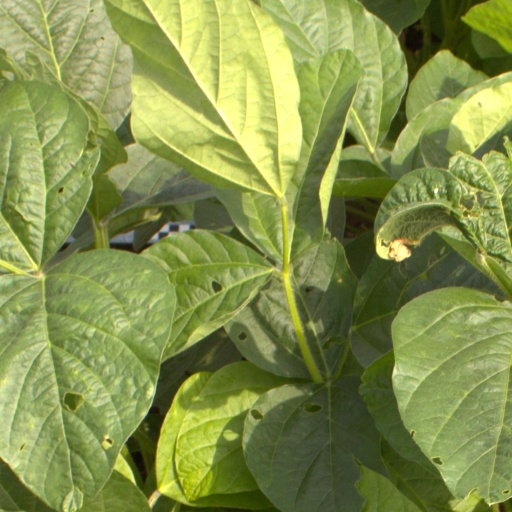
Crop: soybean